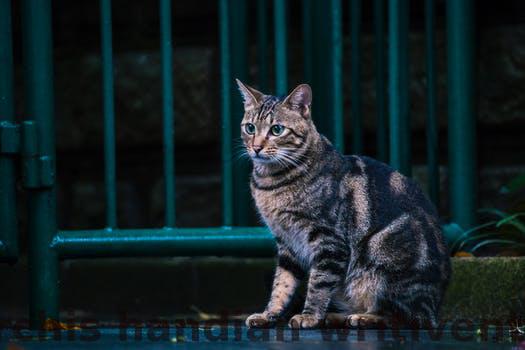
Label: Watermark